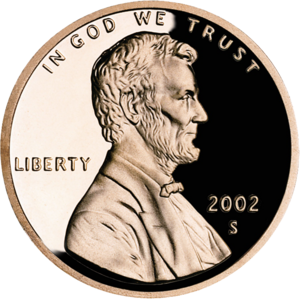
Abraham Lincoln, né le 12 février 1809 dans le comté de Hardin et mort assassiné le 15 avril 1865 à Washington, D.C., est un homme d'État américain. Il est le seizième président des États-Unis. Il est élu à deux reprises président des États-Unis, en novembre 1860 et en novembre 1864. Il est le premier président républicain de l’histoire du pays. Il a dirigé les États-Unis lors de la pire crise constitutionnelle, militaire et morale de leur histoire, la guerre de Sécession, et réussit à préserver l’Union. C’est au cours de celle-ci qu’il fait ratifier le XIIIᵉ amendement de la Constitution des États-Unis, qui abolit l’esclavage. Il sort victorieux de la guerre. Assassiné cinq jours plus tard, à la suite d'un complot organisé par des confédérés, il ne termine pas son second mandat.